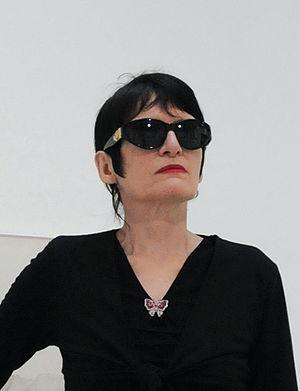
Renate Bertlmann, née en 1943 à Vienne, est une artiste visuelle autrichienne qui vit et travaille à Vienne. Une grande partie de ses créations sont consacrées à l’image de la femme, au corps, et à la place de la femme.